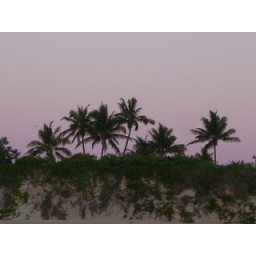
palm trees by the beach